ElDorado (bus manufacturer)

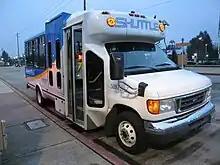
ElDorado Aerotech cutaway for Pierce Transit

Honorbuilt Manufacturing was founded in 1960 by Bob Stewart to manufacture recreational campers under license in Minneapolis, Kansas. By 1964, the Honorbuilt Trailer Manufacturing Co. was producing the most popular pickup truck camper bed insert in the United States, branded as the "El Dorado coach". Honorbuilt was acquired by Ohio-based Ward Manufacturing in November 1965 and continued operations as the Honorbuilt Division, adding "Nimrod" trucks and coaches to its product lineup shortly after acquisition, which required an expansion to the Minneapolis plant. Stewart bought out the last of his partners in 1978 and incorporated as El Dorado R.V., Inc.; the company subsequently entered the commercial bus market in 1979 or 1980, offering cutaway minibuses under the "Falcon" brand.